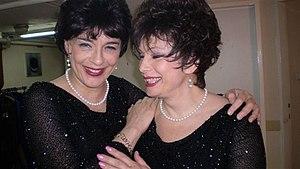
Anat Atzmon est une actrice israélienne.